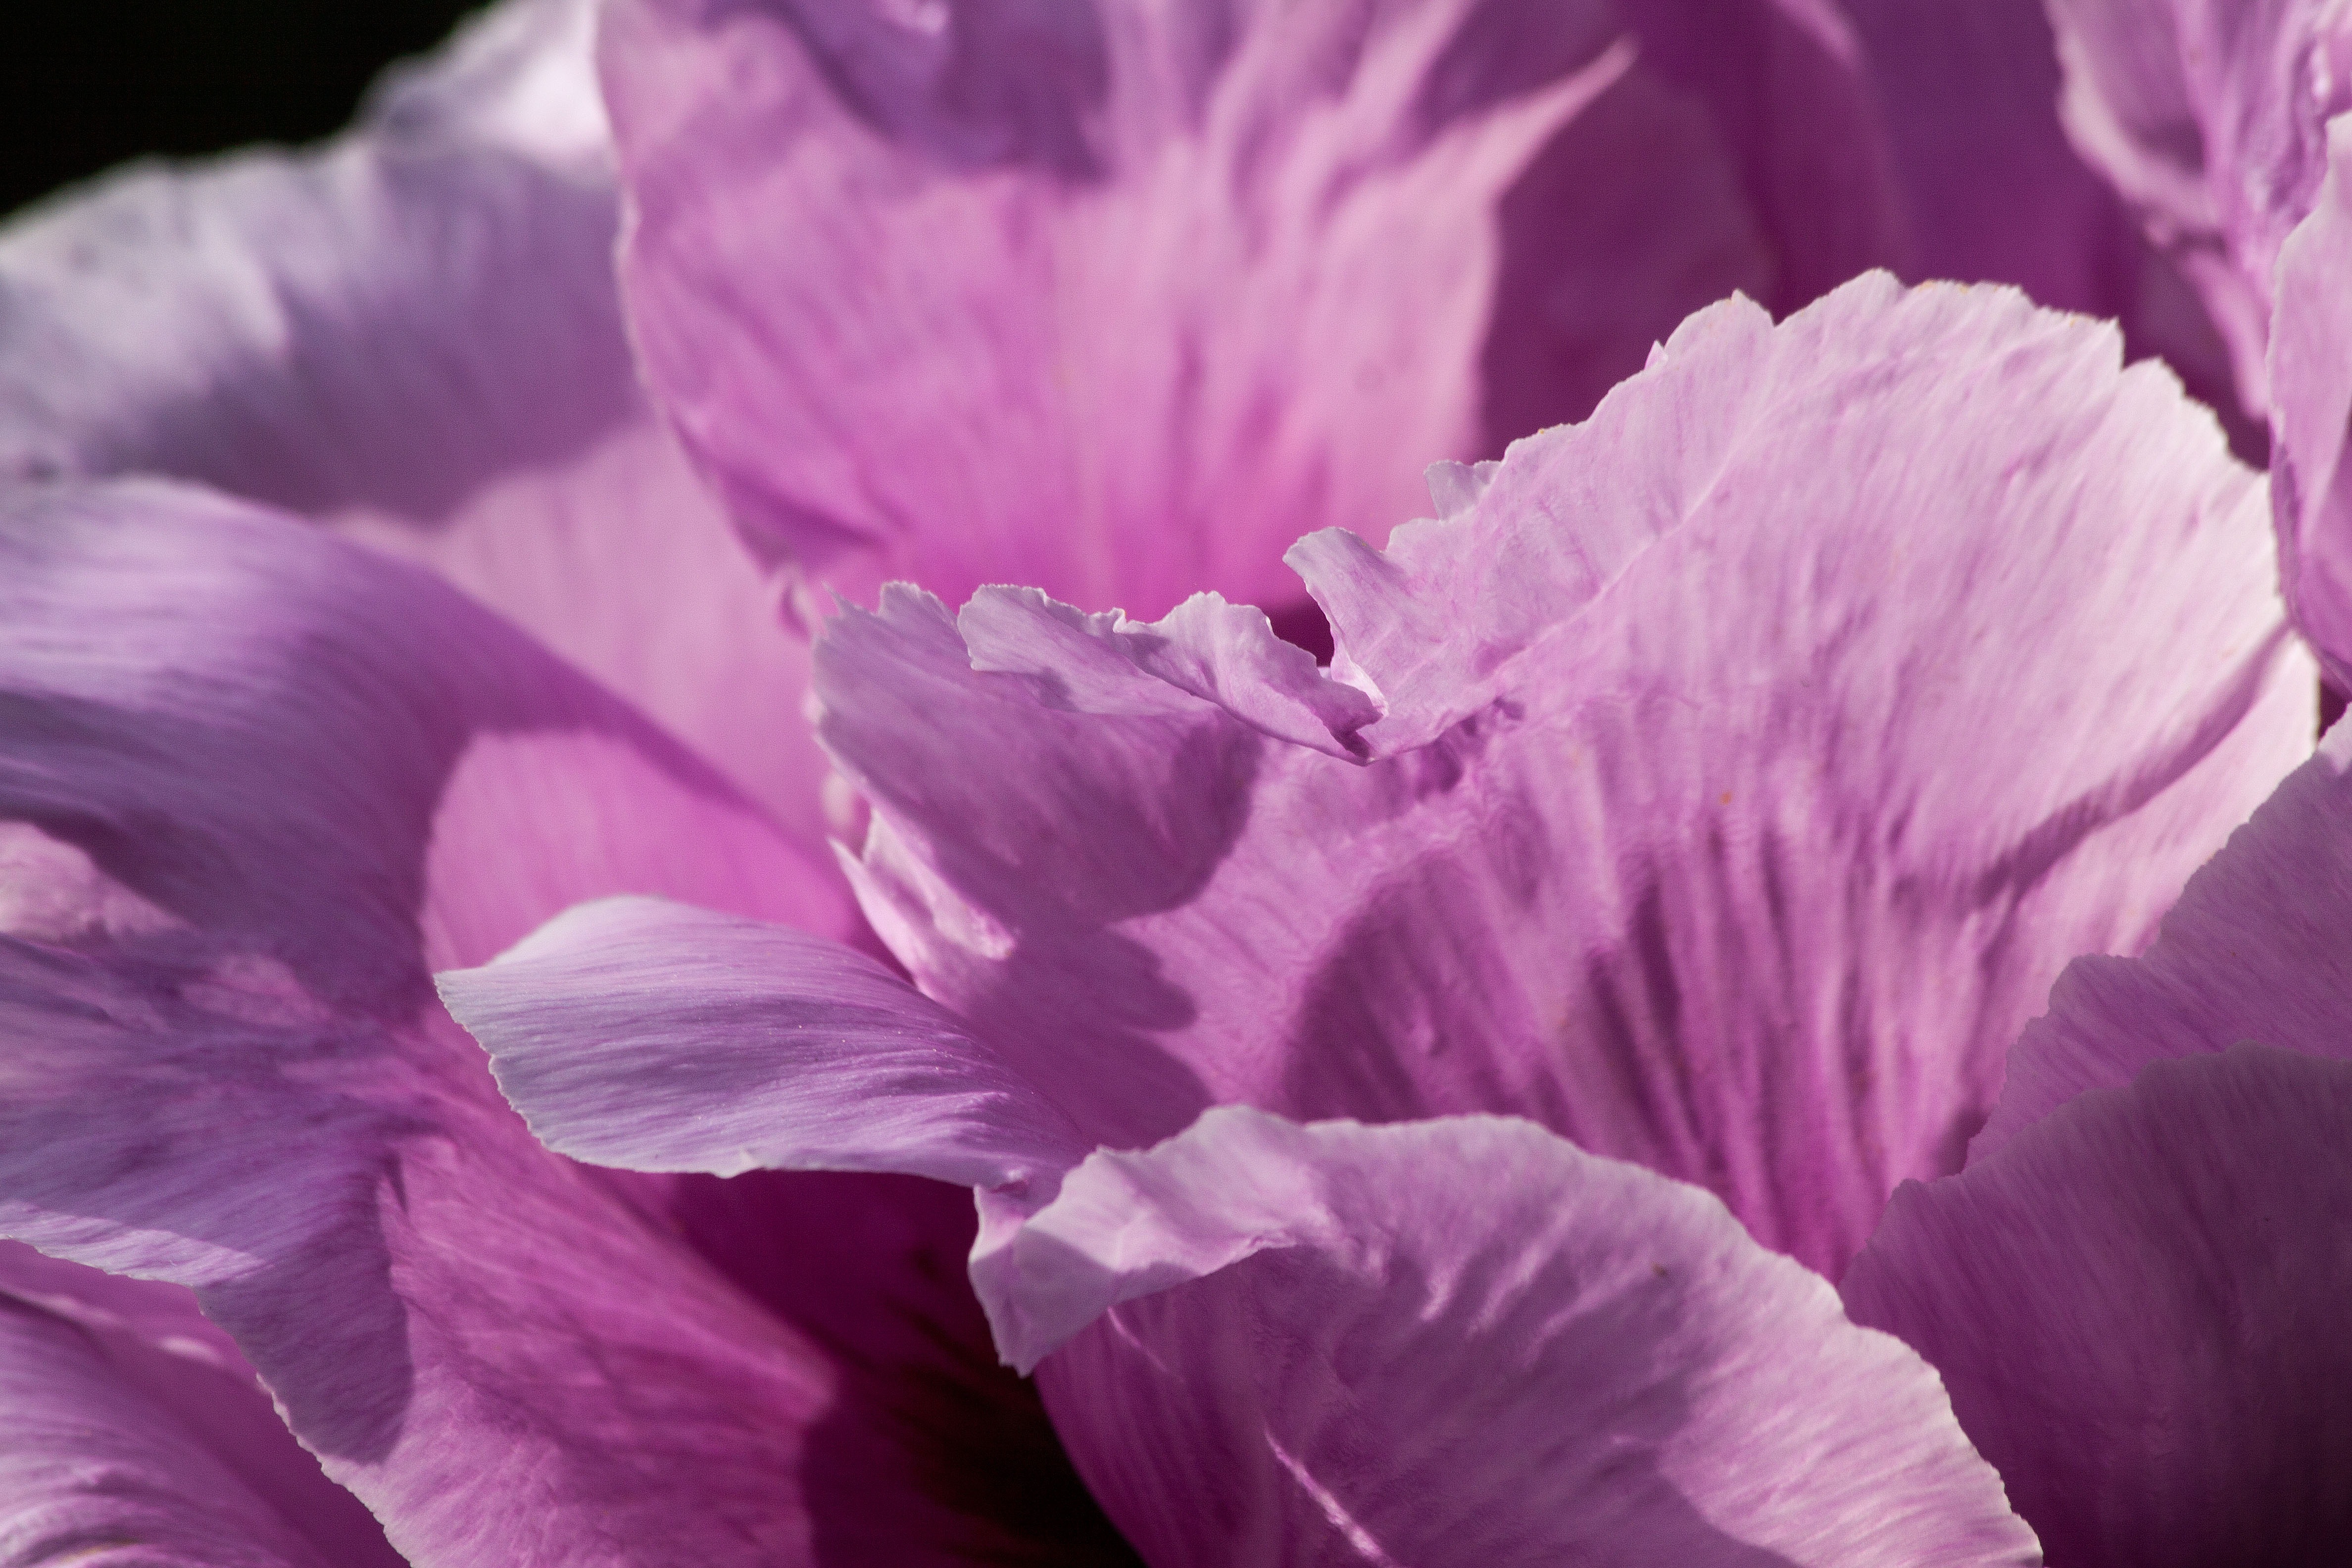
nature, blossom, plant, flower, purple, petal, bloom, spring, lush, pink, flora, close up, peony, back light, macro photography, ornamental plant, flowering plant, double flower, land plant